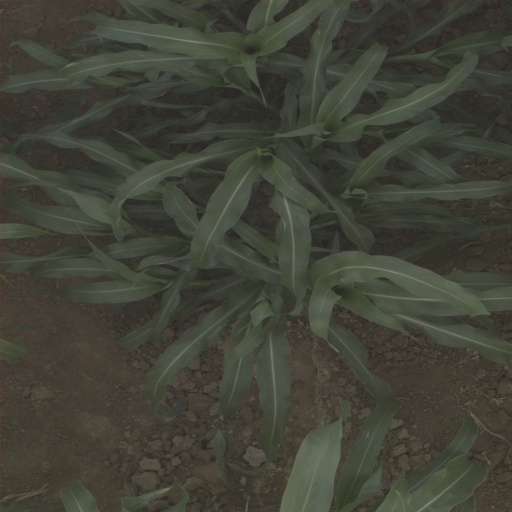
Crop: sorghum